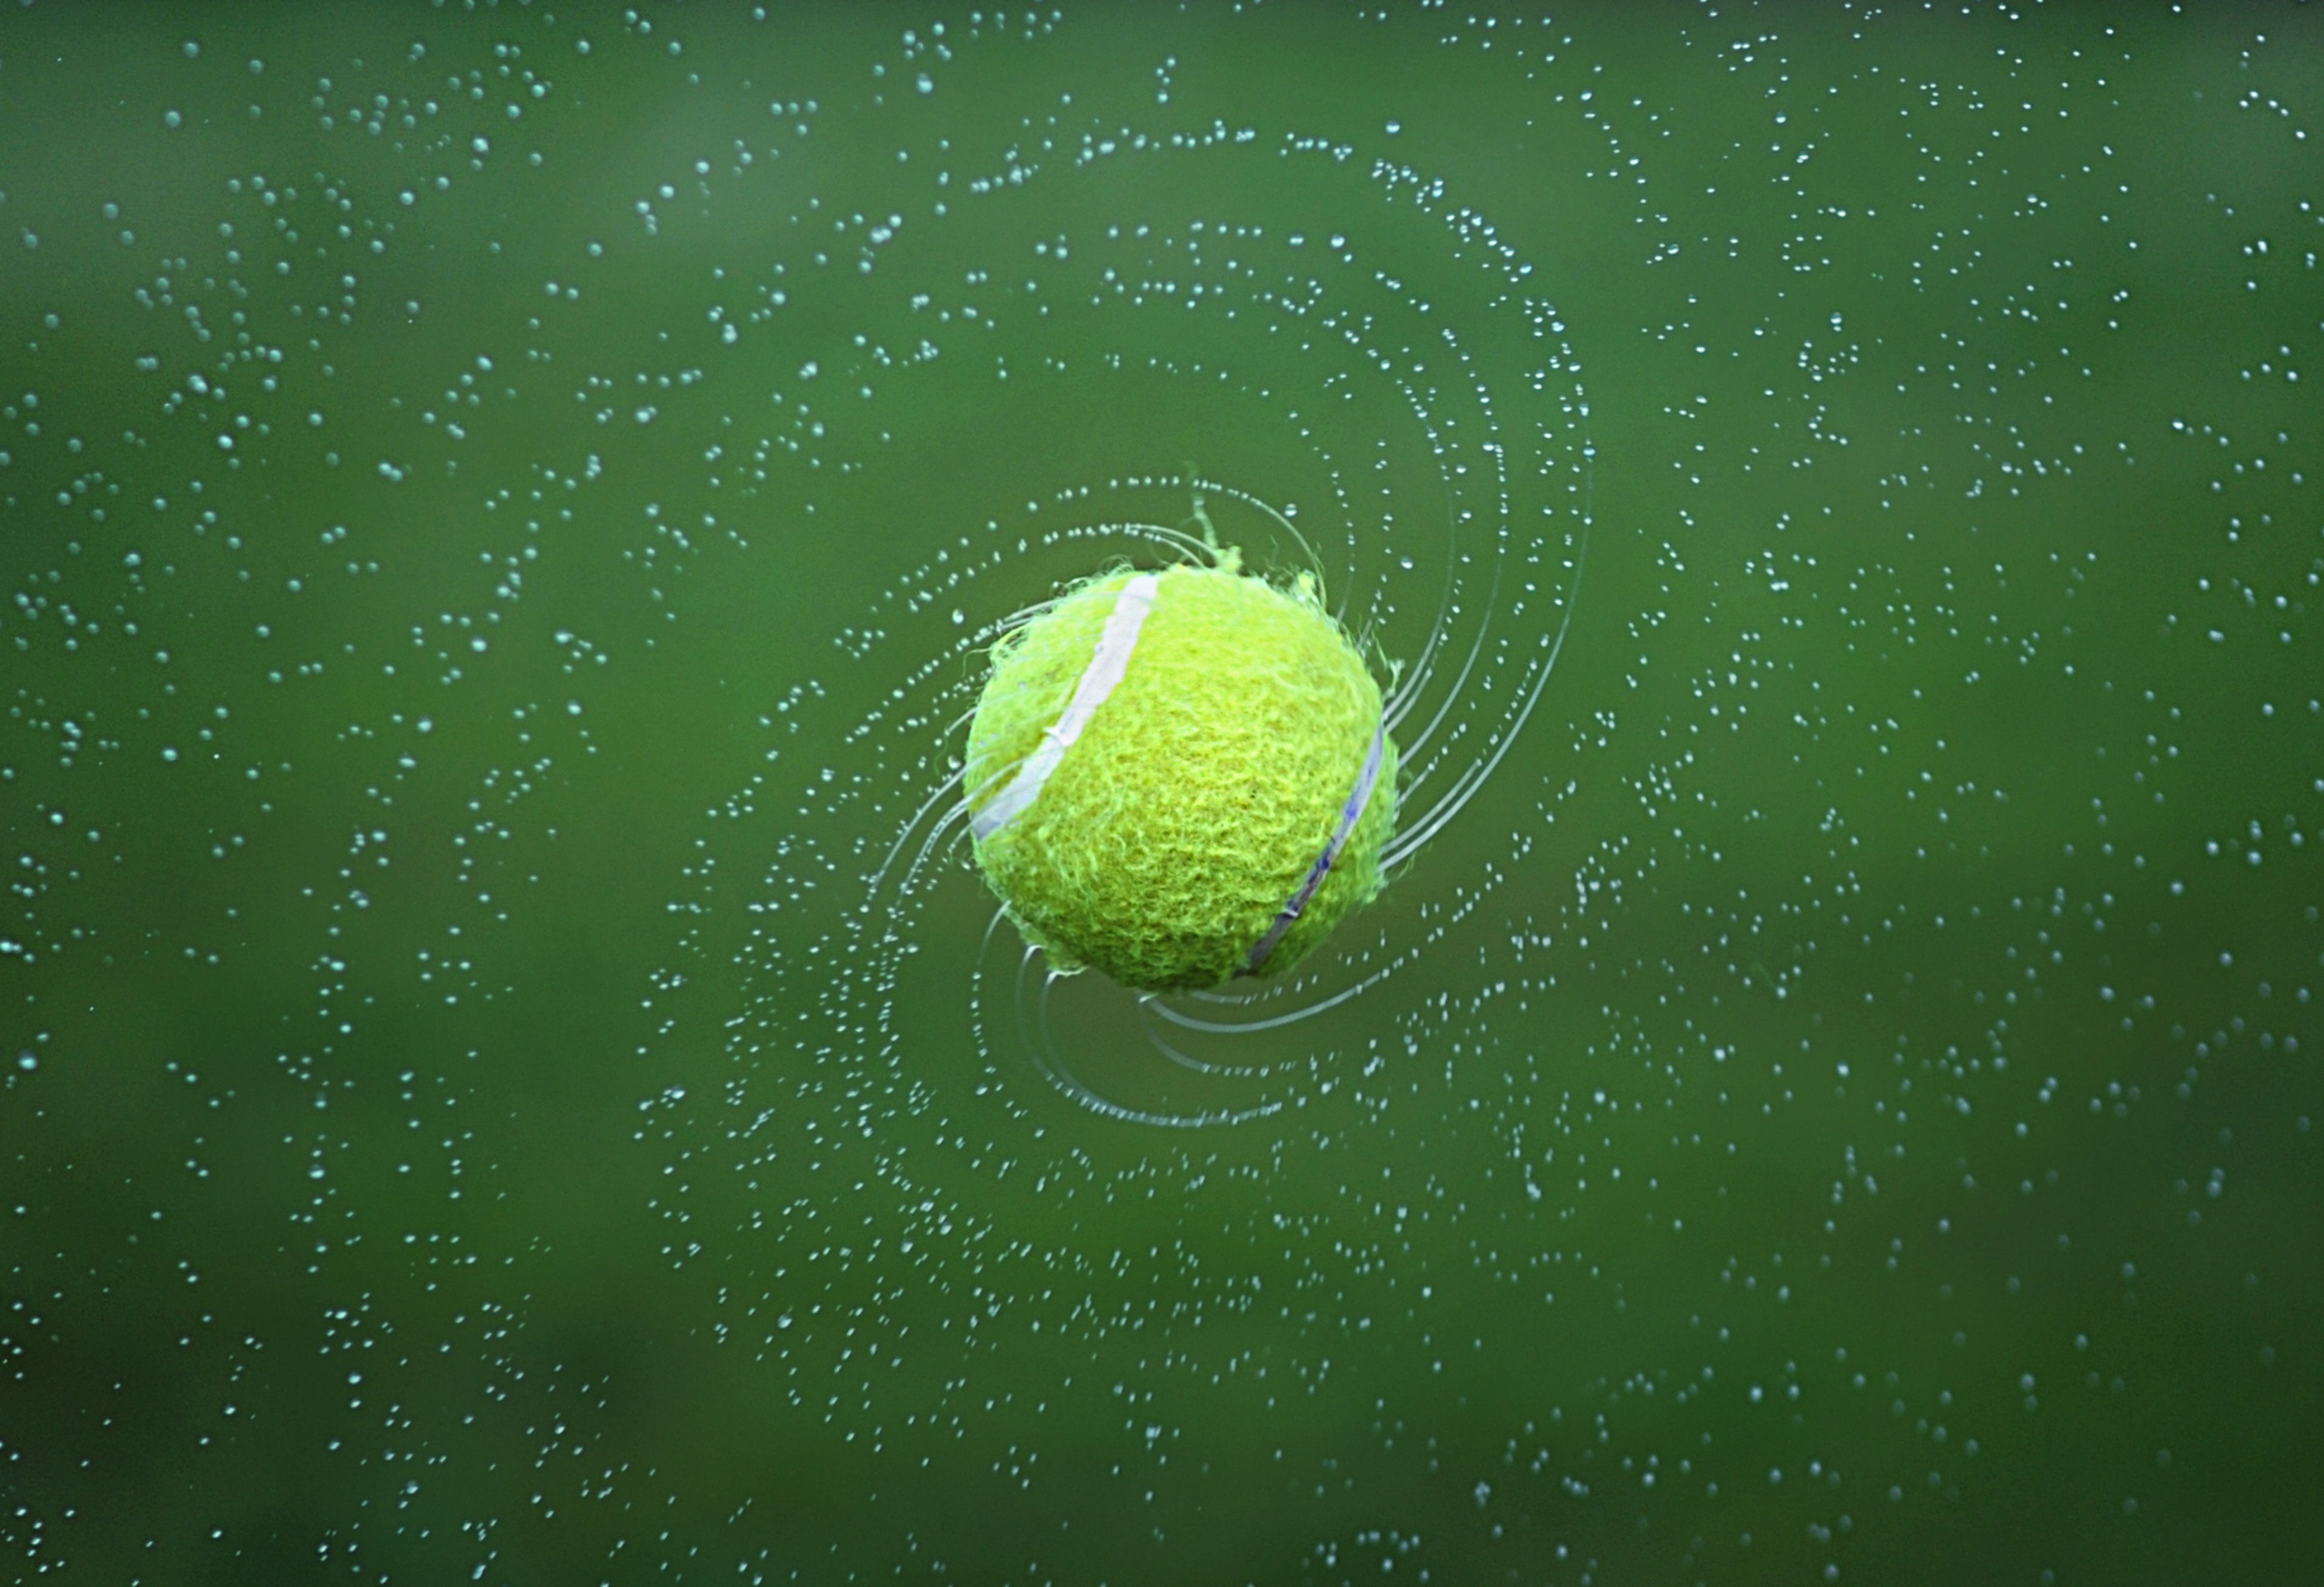
water, drop, light, sport, leaf, green, splash, macro, biology, space, galaxy, circle, globe, invertebrate, tennis, earth, universe, picture, ball, planet, screenshot, galactic, macro photography, organism, orbit, computer wallpaper